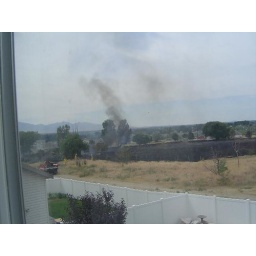
Fire in the field behind my house